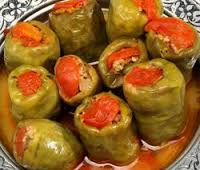
Yemek: biber_dolmasi